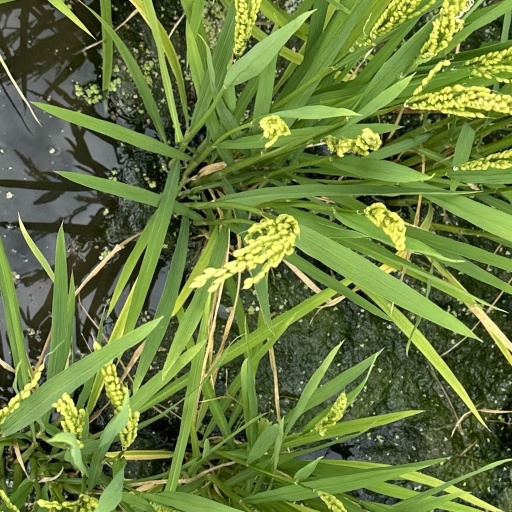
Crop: rice